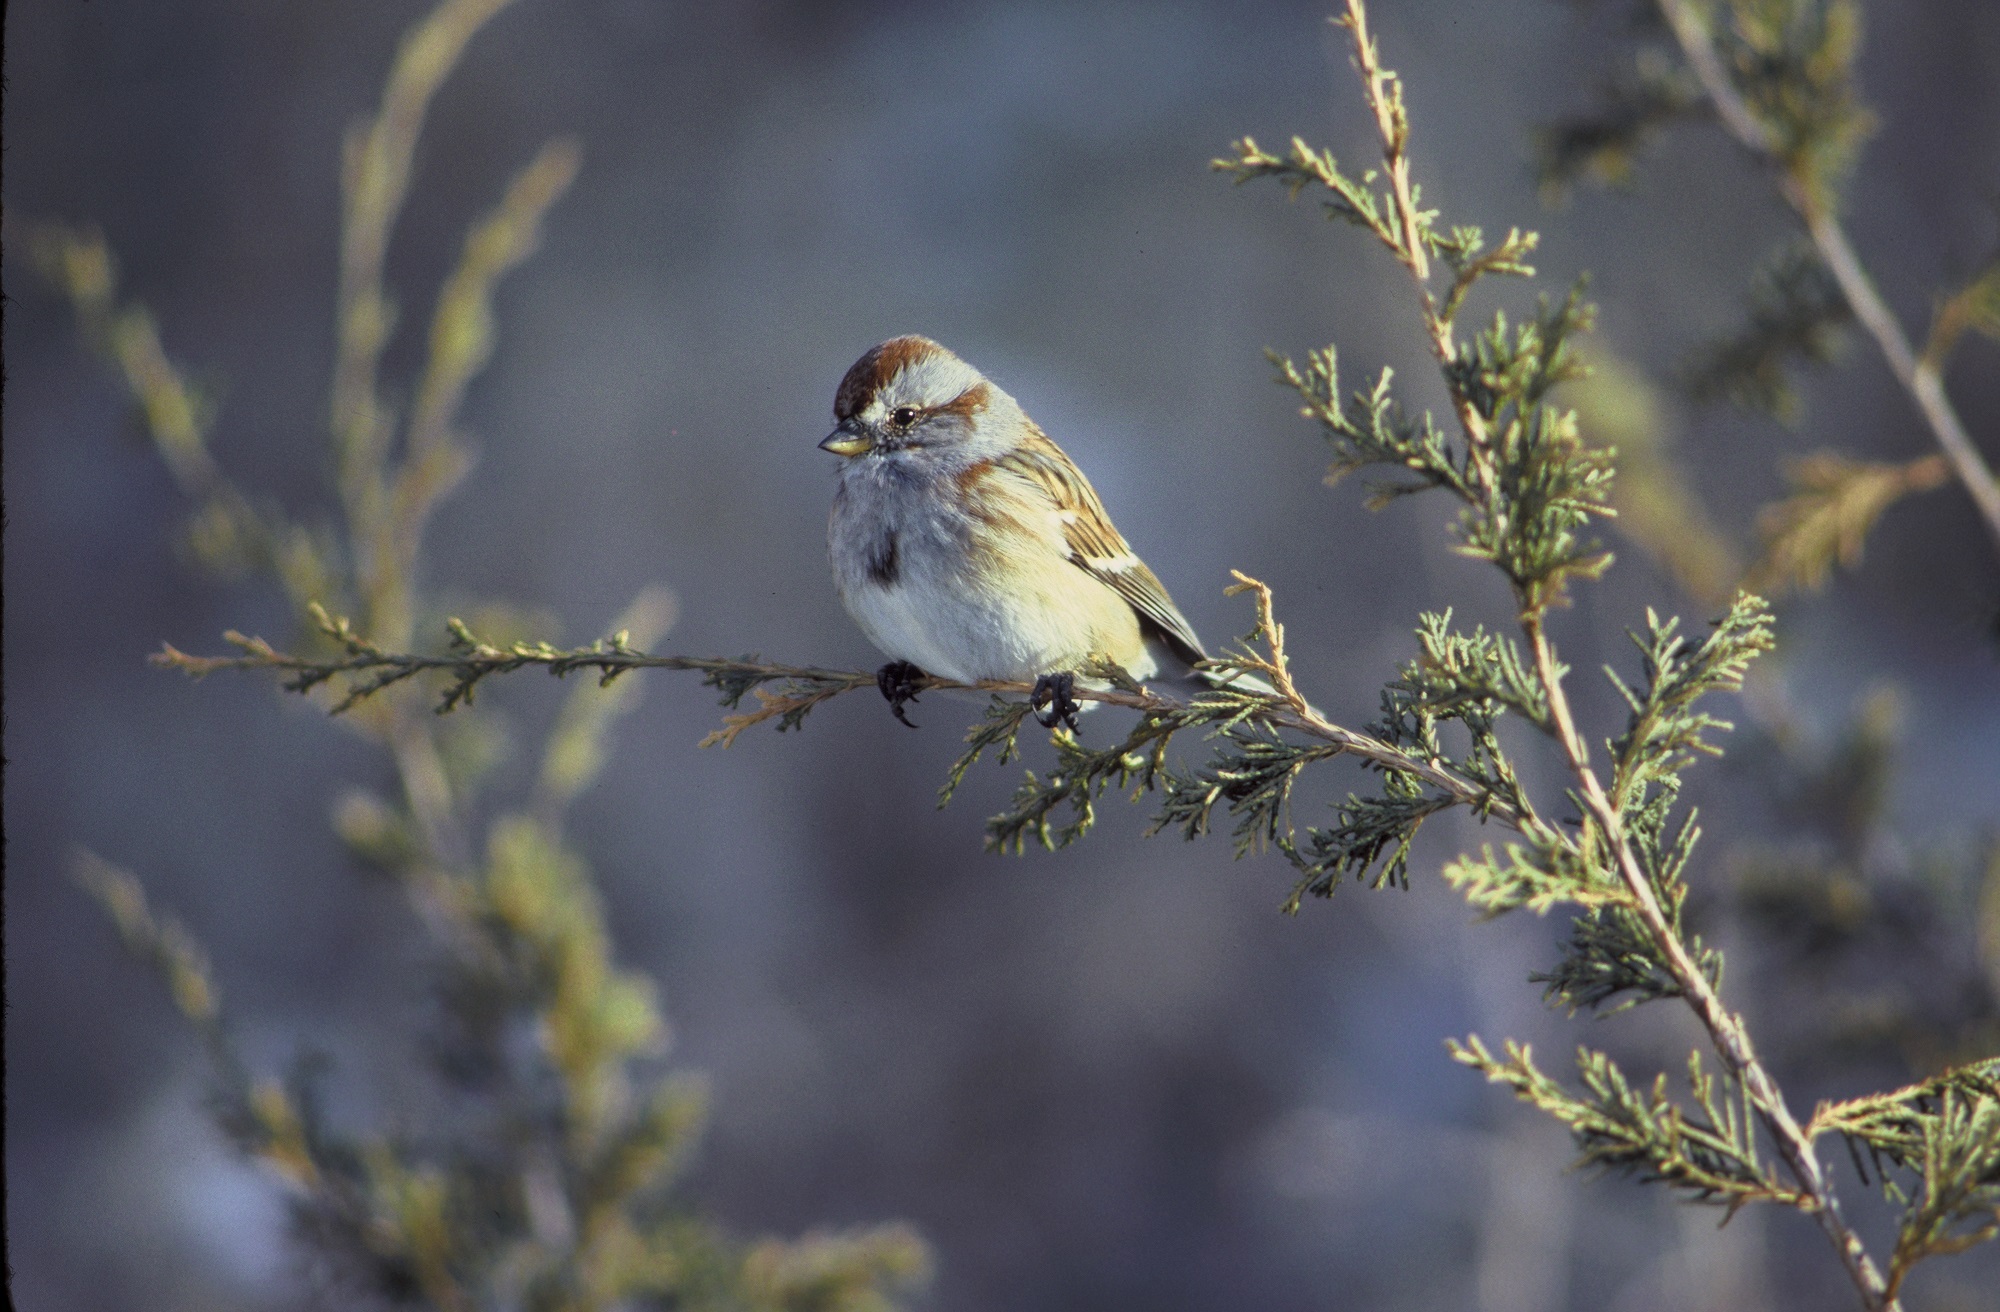
nature, branch, bird, flower, wildlife, portrait, beak, small, fauna, outdoors, vertebrate, sparrow, perched, old world flycatcher, american tree sparrow, perching bird